Prague Society for International Cooperation

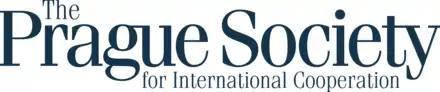

The Prague Society for International Cooperation is a Prague-based non-governmental organization that originated in Communist Central Europe, when political dissidents joined forces to oppose their respective regimes. Several of its members were imprisoned during the communist era and the Prague Society officially became a registered NGO in 1997 under President Václav Havel.